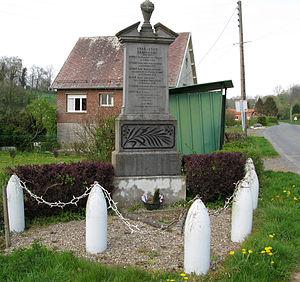
Séricourt est une commune française située dans le département du Pas-de-Calais en région Hauts-de-France.